Frank Truitt

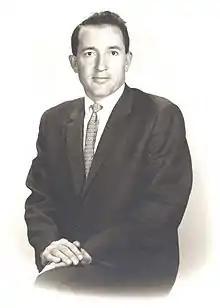
Frank Truitt, 1961

Also during this time, Truitt earned a master's degree in physical education from Ohio State in 1962. His office in St. John Arena was just down the hall from the office of Woody Hayes, the longtime coach of the Ohio State Buckeyes football team.